Selena Piek

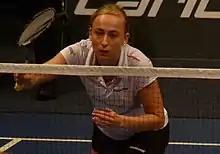
Piek at the 2007 Dutch Open

Selena Piek (born 30 September 1991) is a Dutch badminton player who specializes in doubles. She won the gold medals at the European Games in 2019 in the women's doubles, and in 2023 in the mixed doubles. She was part of the Badminton Europe Athletes' Commission from 2016 to 2020.